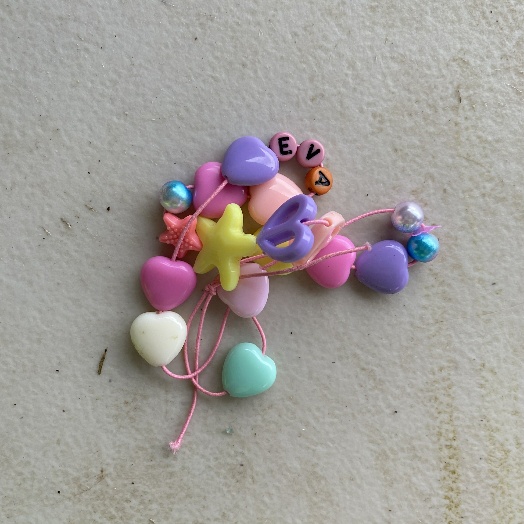
Label: Miscellaneous Trash